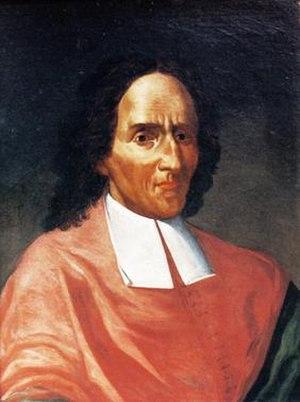
Cette liste présente des philosophes italiens, classés chronologiquement, par année de naissance.
L'histoire de la rhétorique rassemble les usages pratiques de l'art oratoire ainsi que les études et traités théoriques sur l'éloquence et le système rhétorique. Elle prend sa source dans la Grèce antique pour être redécouverte au XXᵉ siècle, à travers les besoins de communication.
Giambattista Vico ou Giovan Battista Vico, né le 23 juin 1668 à Naples où il est mort le 23 janvier 1744, est un philosophe de la politique, un rhétoricien, un historien et un juriste italien, qui élabora une métaphysique et une philosophie de l'histoire.